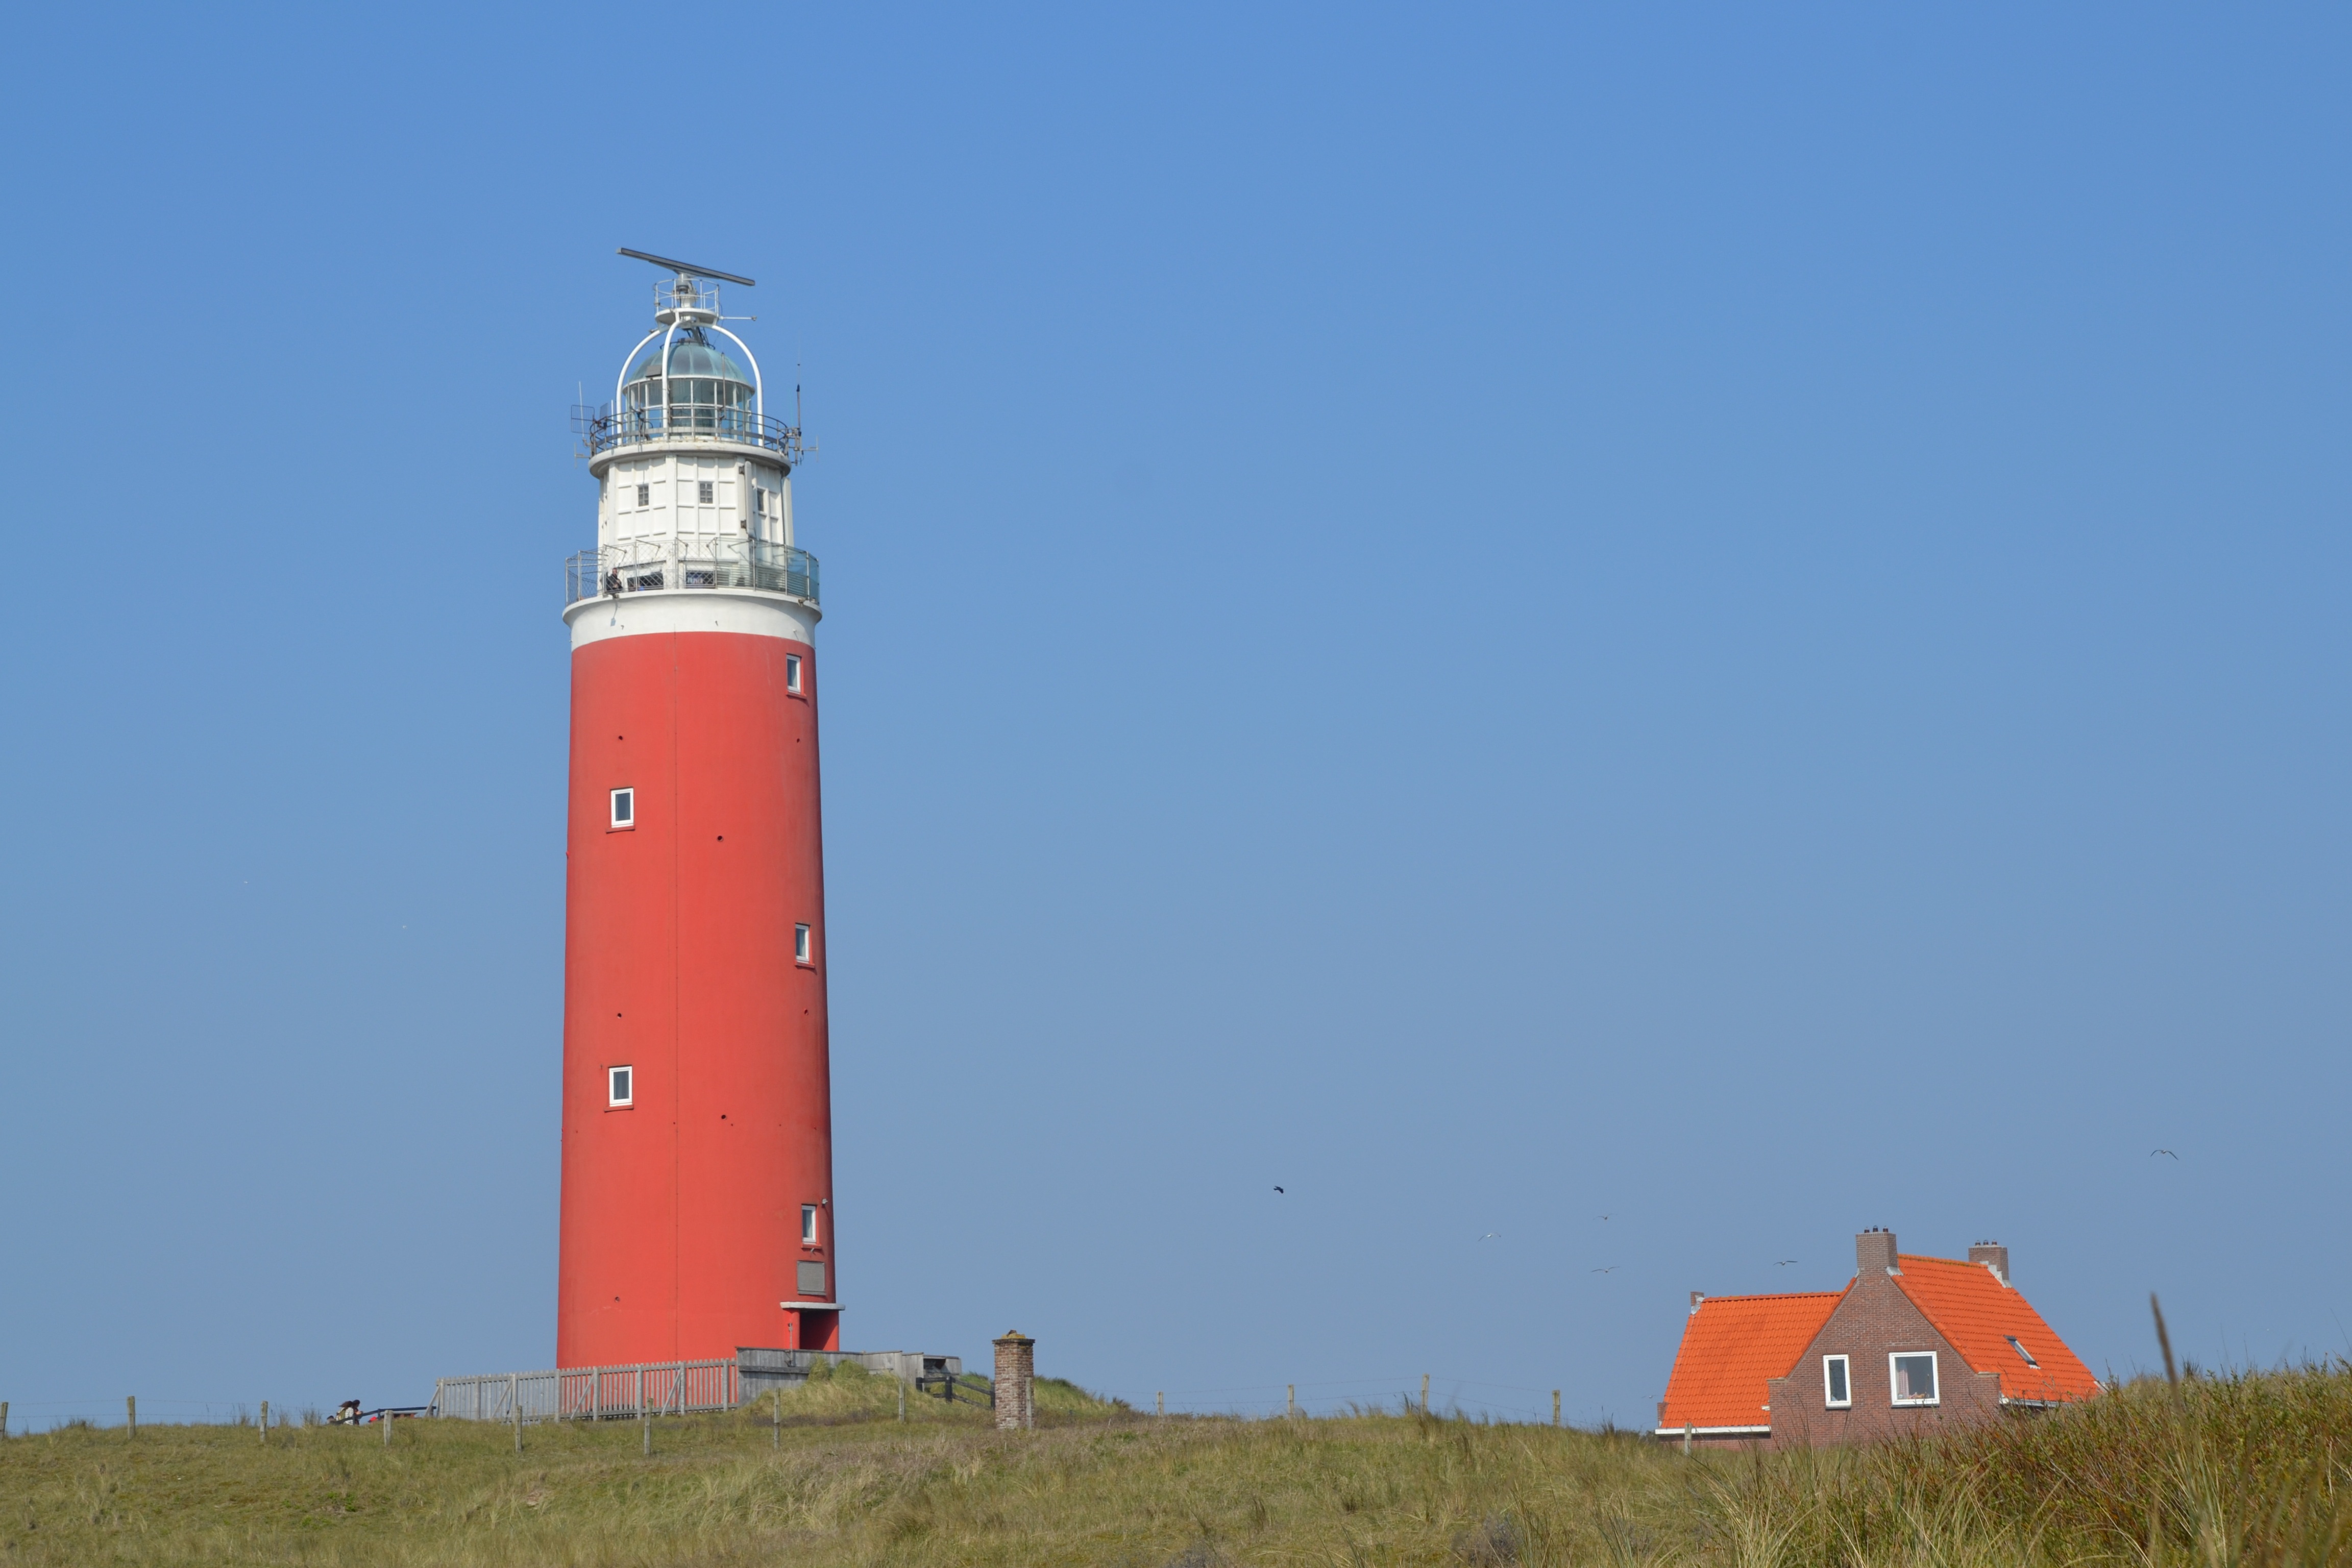
beach, landscape, sea, lighthouse, lake, home, tower, holiday, north sea, texel